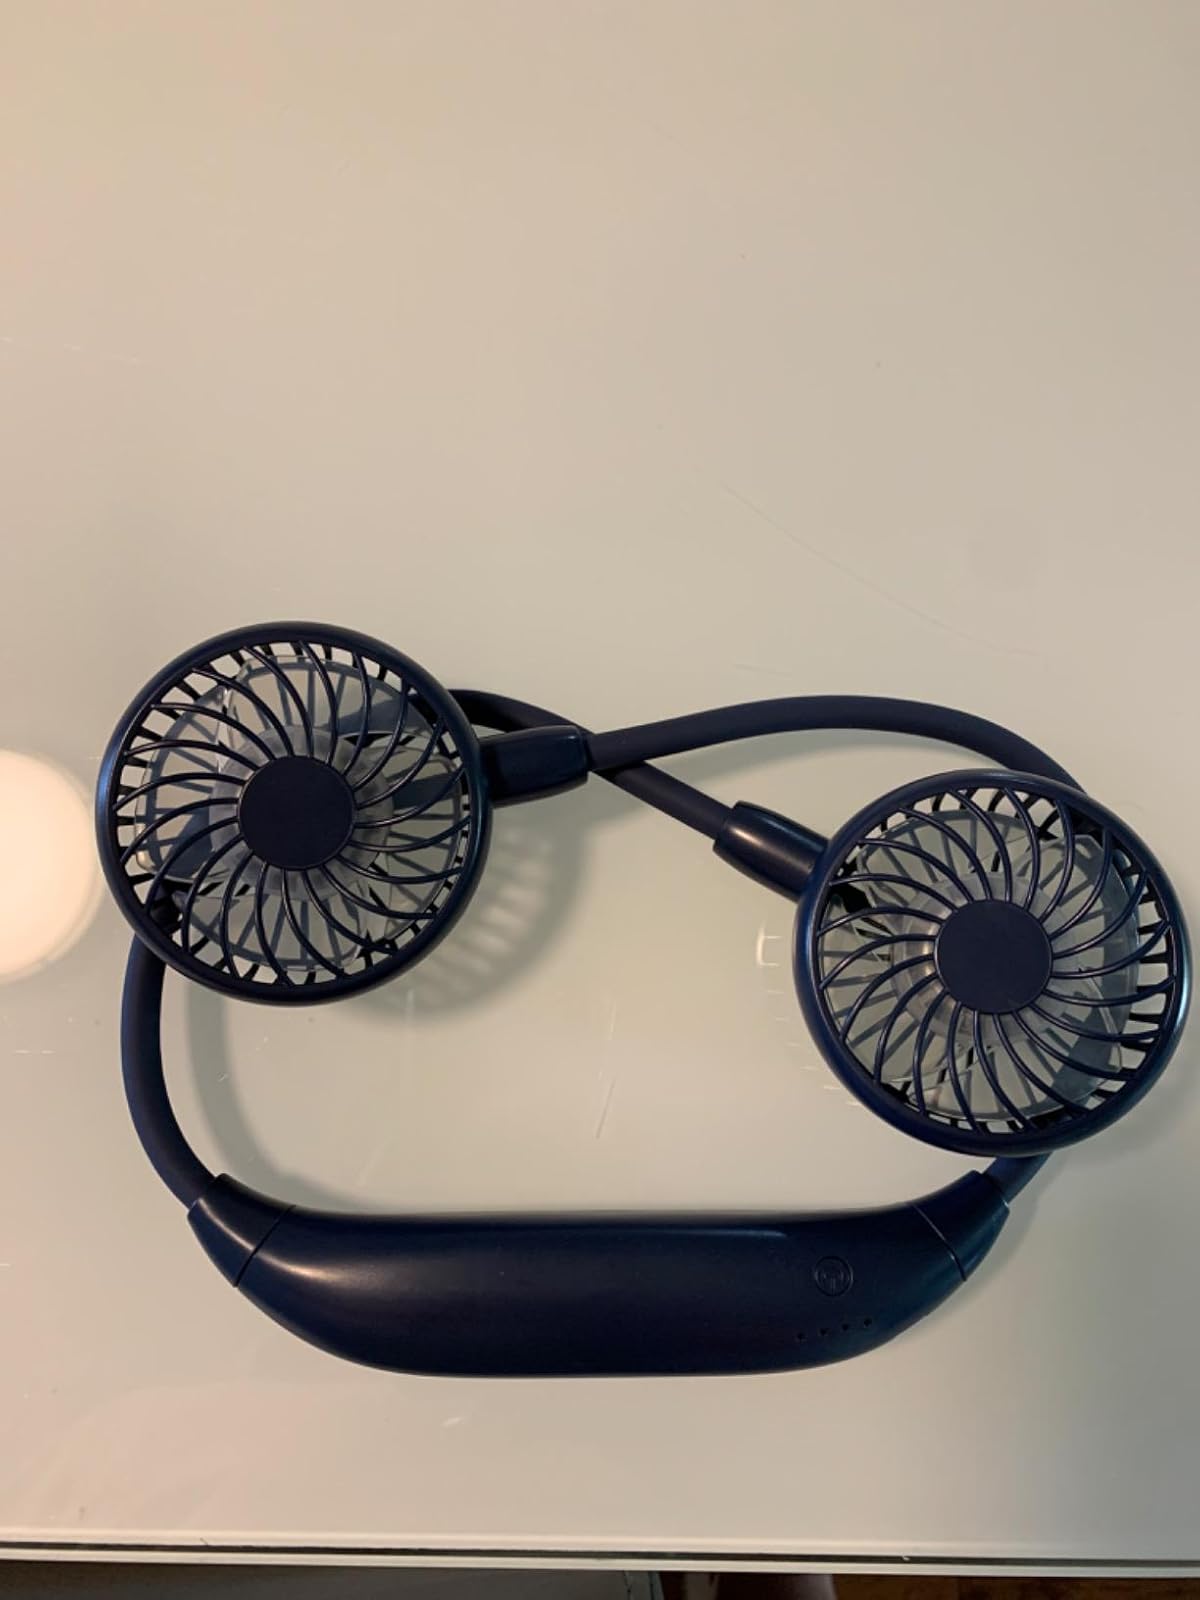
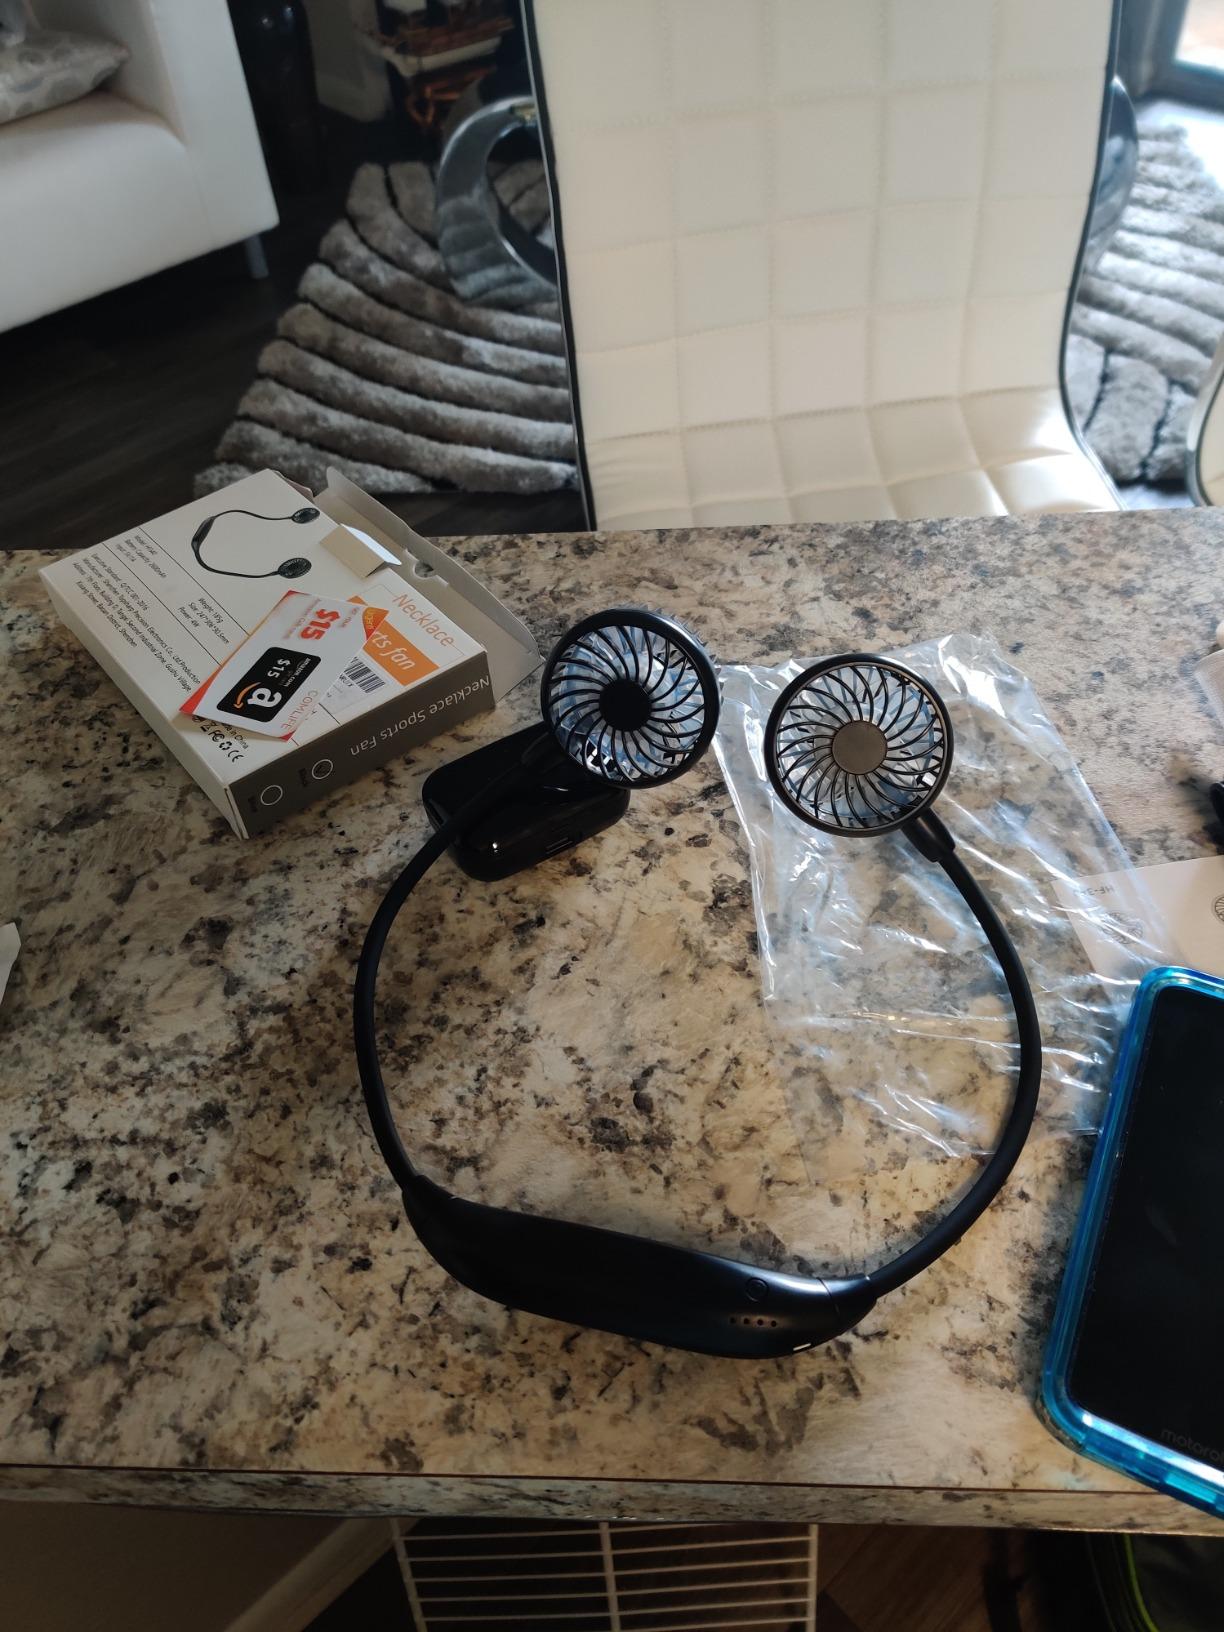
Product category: fan
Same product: no